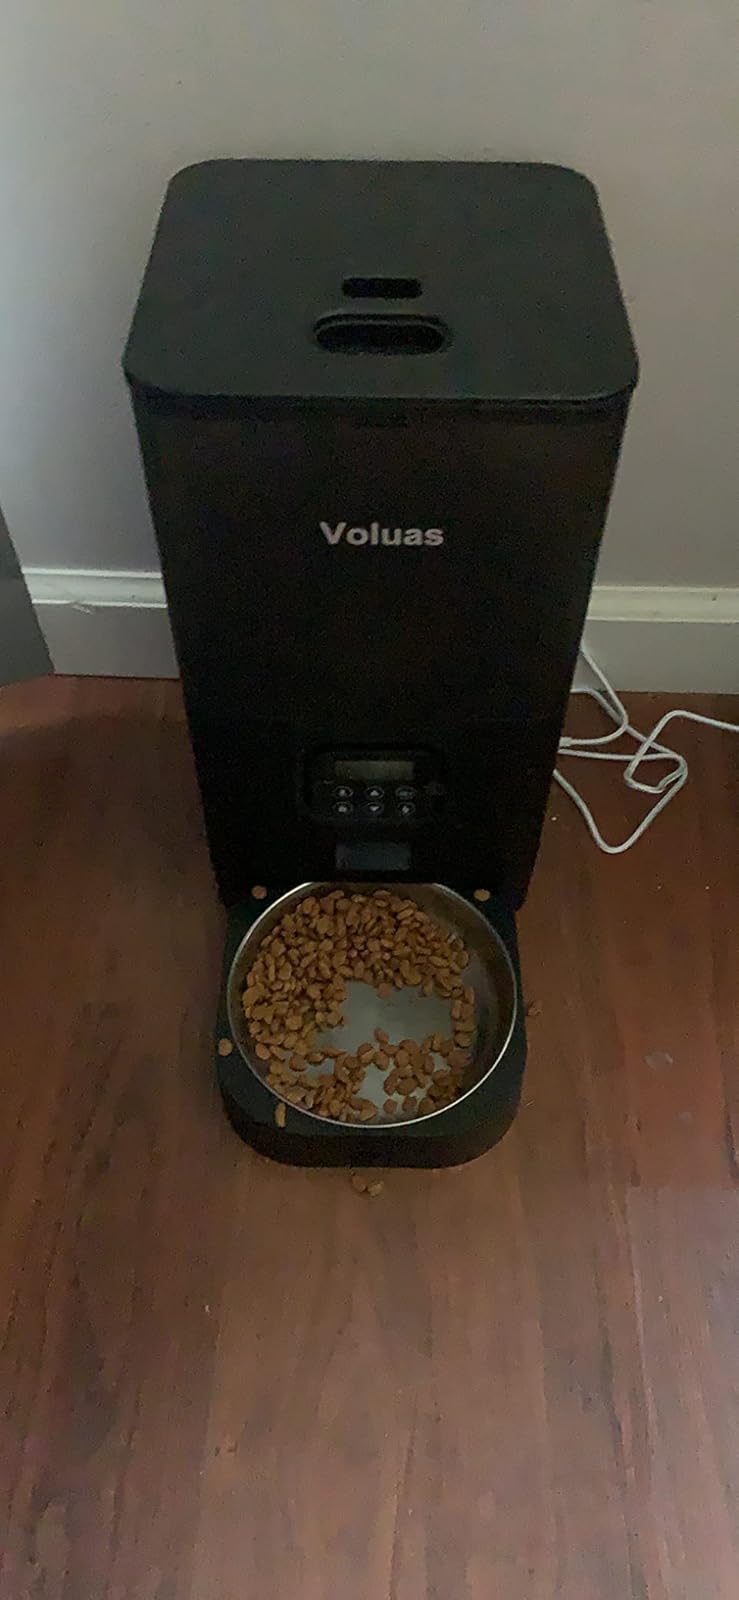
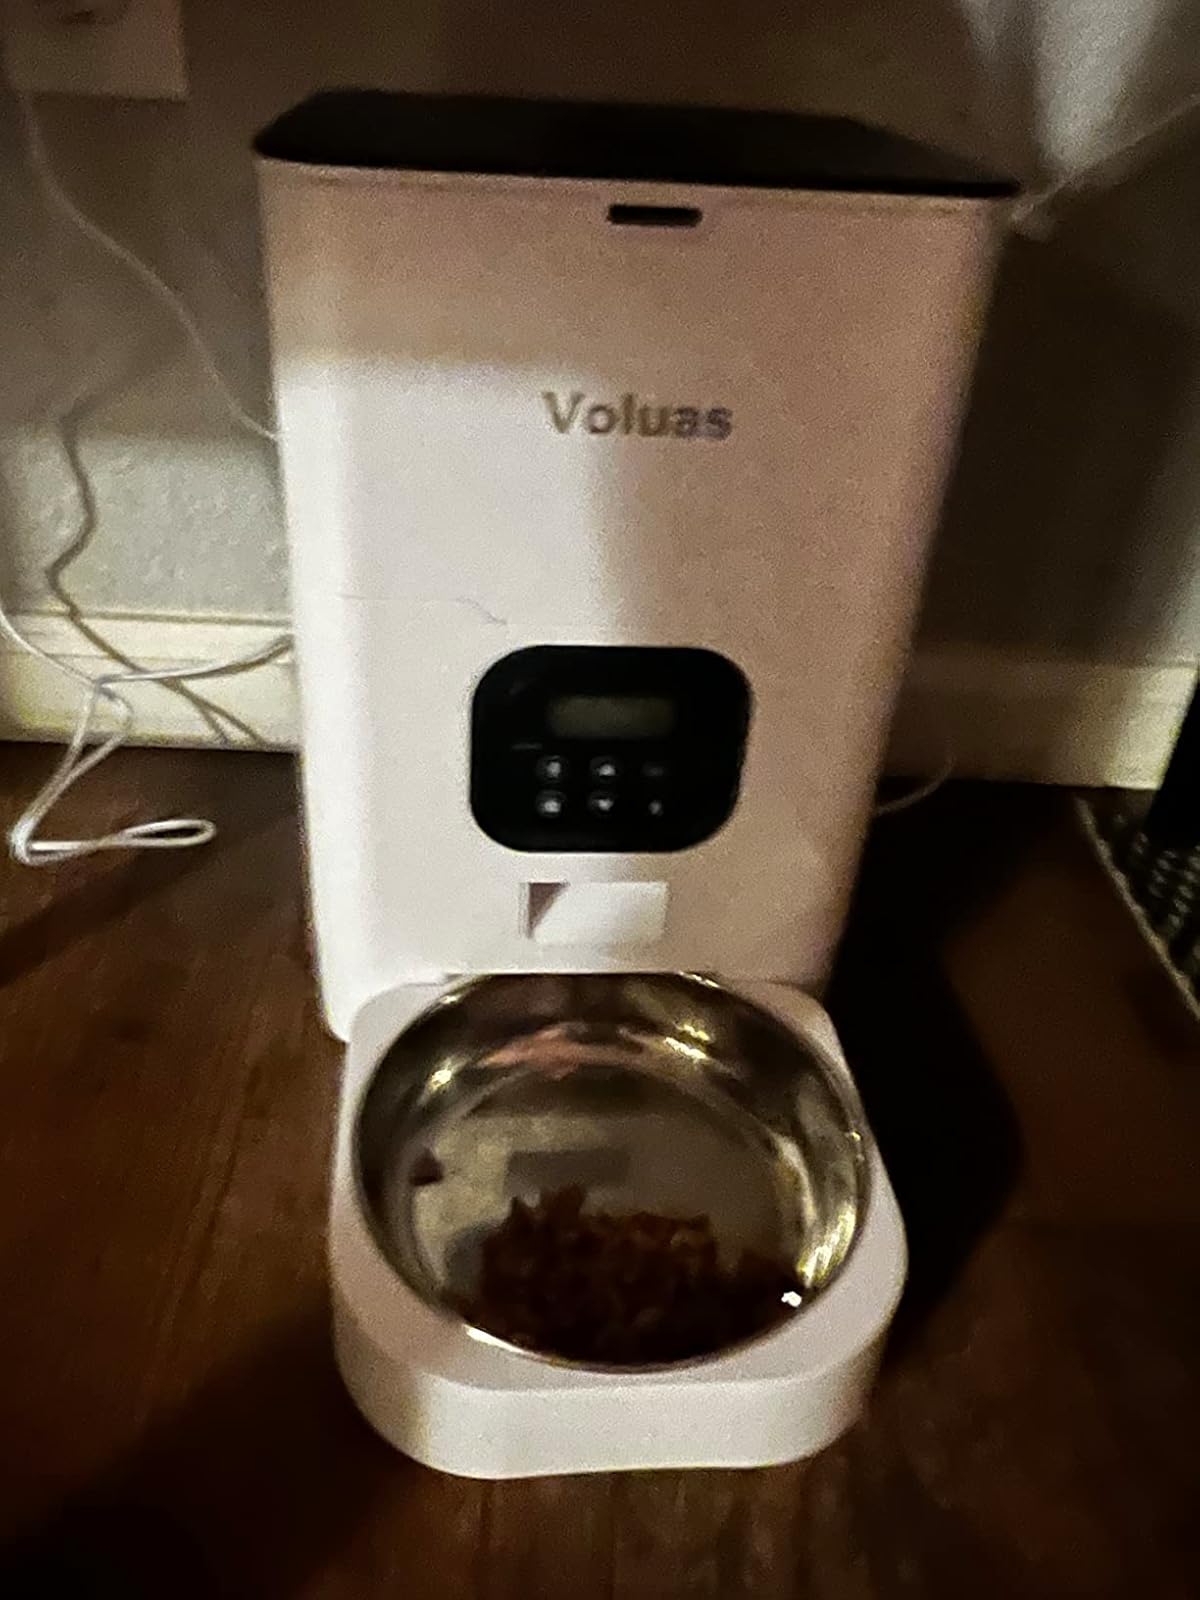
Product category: items_feeder
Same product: no